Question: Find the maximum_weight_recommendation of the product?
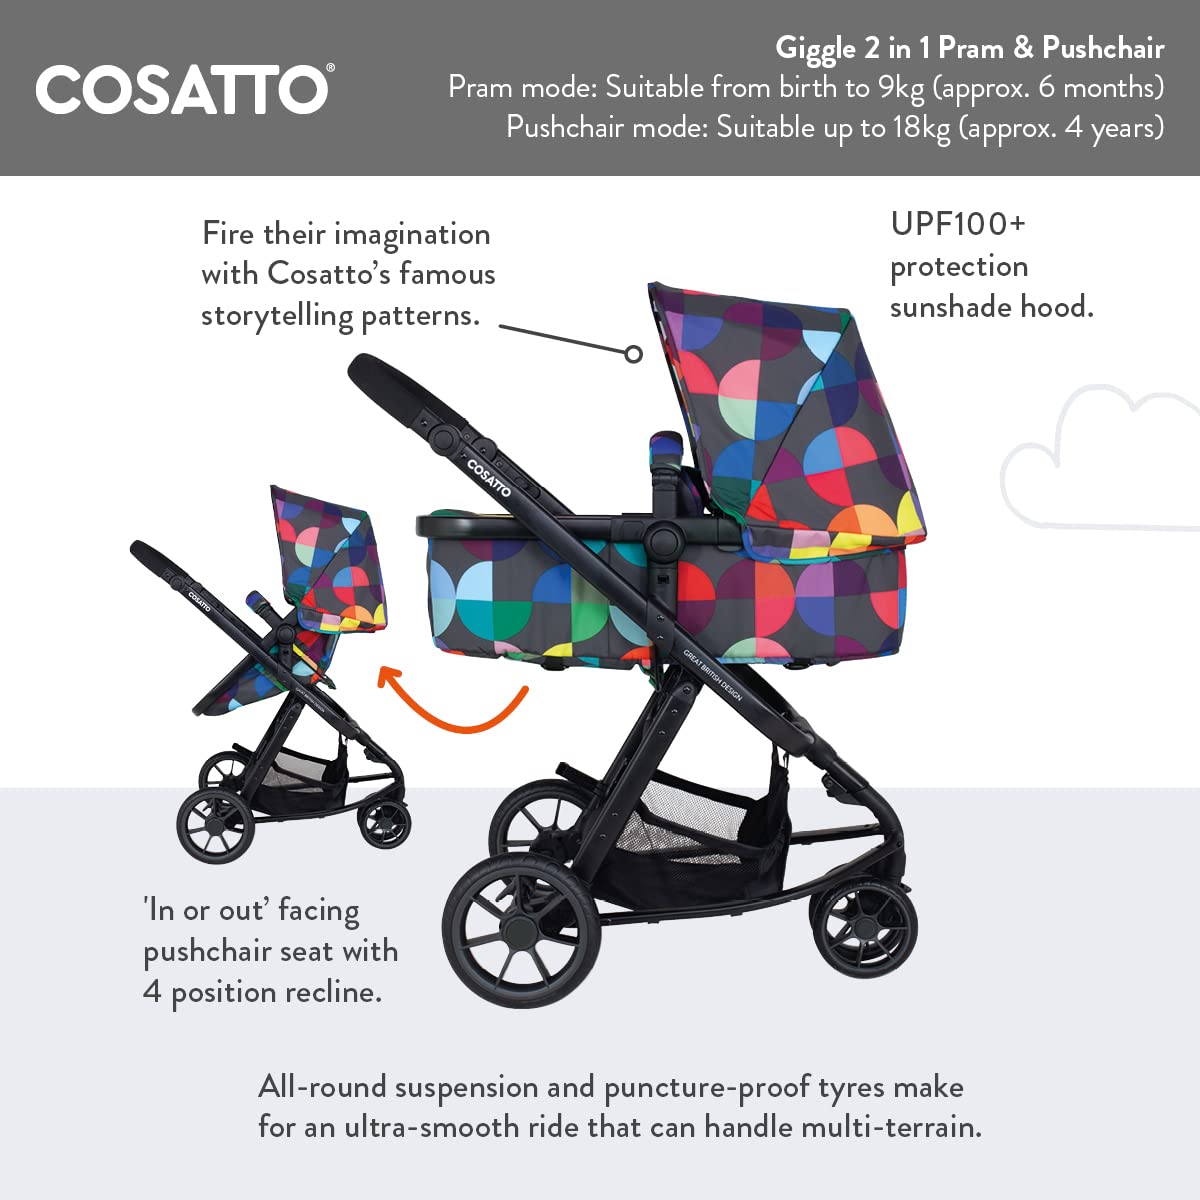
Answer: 18 kilogram